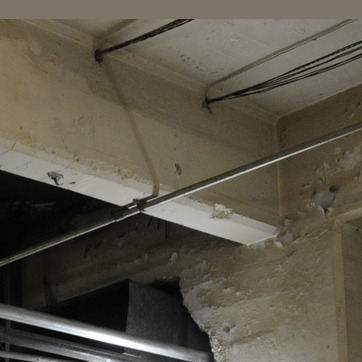
Material: stone